Dino Casanova

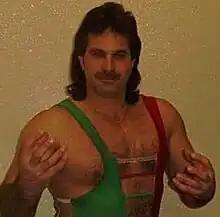

David Mark DiMeglio (February 8, 1967 – March 1, 2002) was an American professional wrestler, better known by the ring name Dino Casanova. He competed in independent promotions in the Northeastern United States including Eastern Championship Wrestling and the Mid-Eastern Wrestling Federation, most notably as one half of the Cream Team with Rip Sawyer. DiMeglio also had a brief stint in World Championship Wrestling with Romeo Valentino during the mid-1990s. As The Goodfellas, they would continue teaming with each other on the independent circuit until his death.